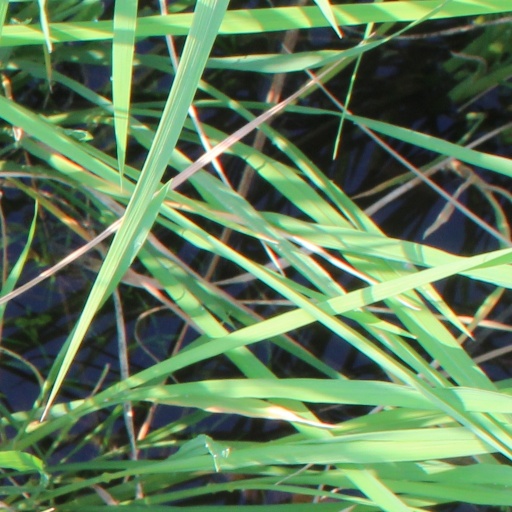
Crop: rice